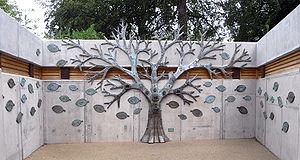
Les jardins de Kew sont un ensemble de jardins et de serres situés entre les quartiers de Richmond upon Thames et de Kew, à l'ouest de Londres. Sur une superficie de 121 hectares, ils abritent l'une des plus importantes collections de plantes du monde — plus de 30 000 espèces de végétaux — et un centre de recherche en botanique réputé. Leur herbier est également l'un des plus grands du monde, avec plus de sept millions de spécimens. Fondé en 1759, ce lieu devenu emblématique de l'époque victorienne, qui accueille chaque année deux millions de visiteurs, a été inscrit en juillet 2003 sur la liste du patrimoine mondial établie par l'UNESCO.